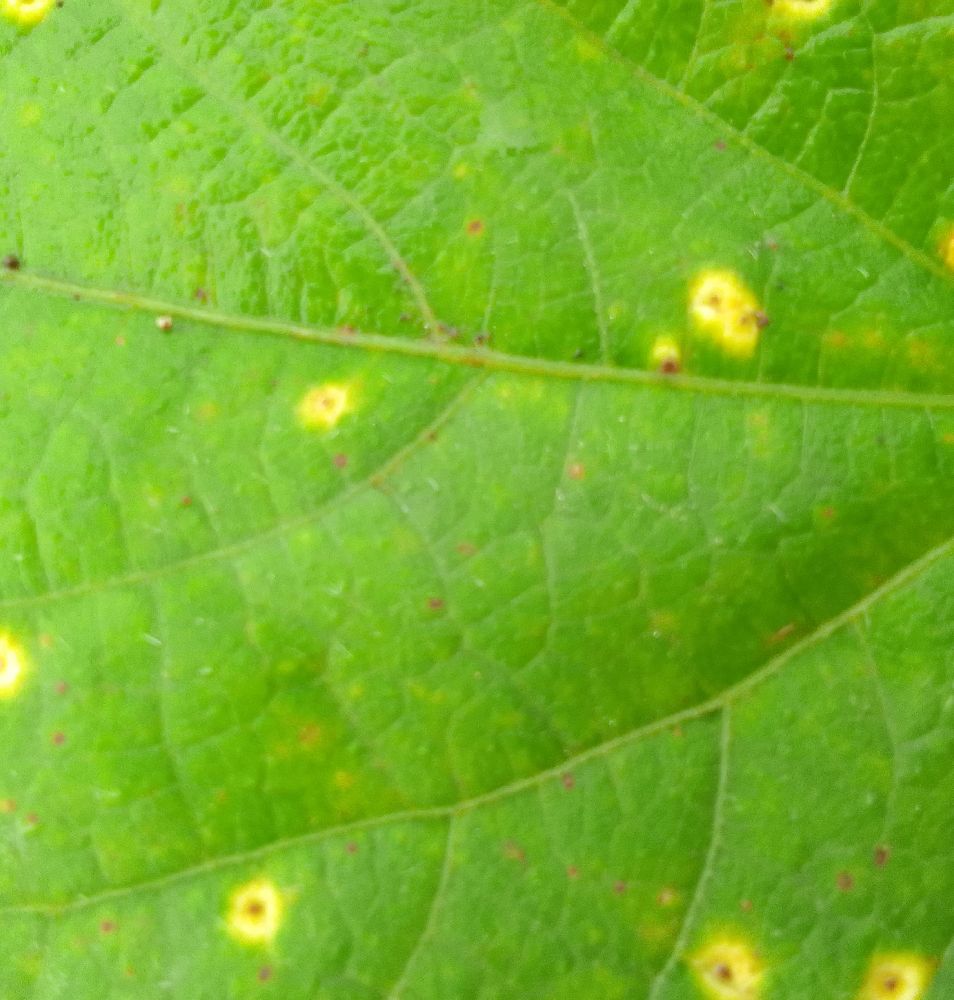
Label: rust